Paleostress inversion

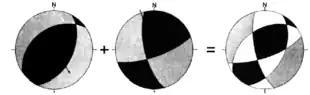
4) Principle of P and T dihedra: incompatibility zones (white) are found by overlapping P (black) and T (grey) regions derived from fault sets

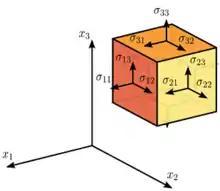
Nine stress vectors acting on a cube (point), in which σ,σ and σ are the principal axes

Stress tensor can be considered as a matrix with nine components being the nine stress vectors acting on a point, in which the three vectors along the diagonal (highlighted in brown) represent the principal axes.